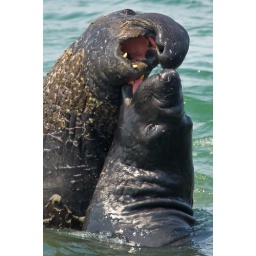
Two male Elephant Seals fight for dominance in the surf at a beach in San Simeon.